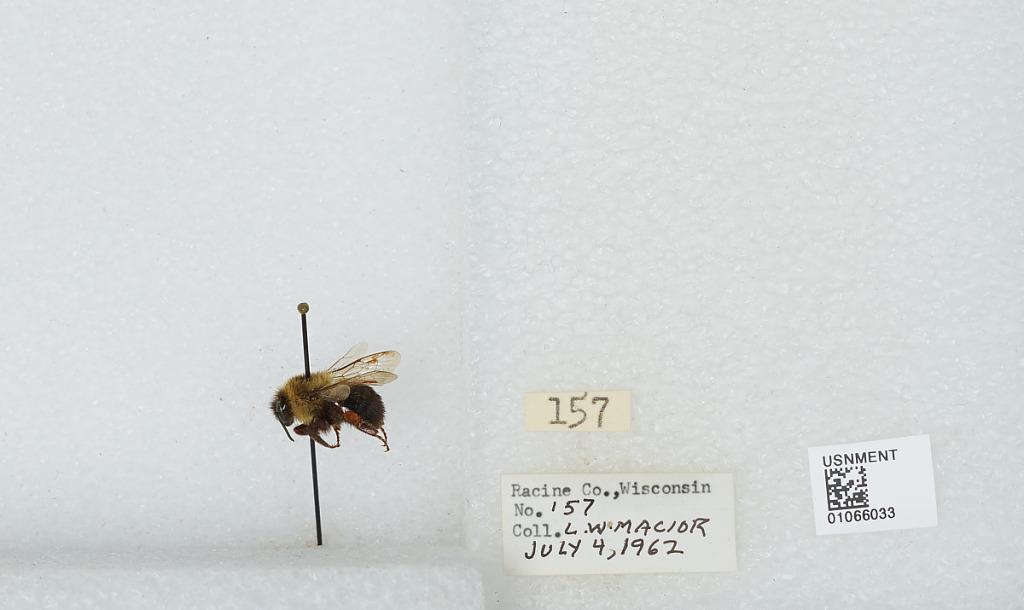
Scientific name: Bombus (Pyrobombus) bimaculatus Cresson
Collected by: L. Macior
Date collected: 1962-7-4
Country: United States
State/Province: Wisconsin
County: Racine
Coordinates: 42.78, -87.76